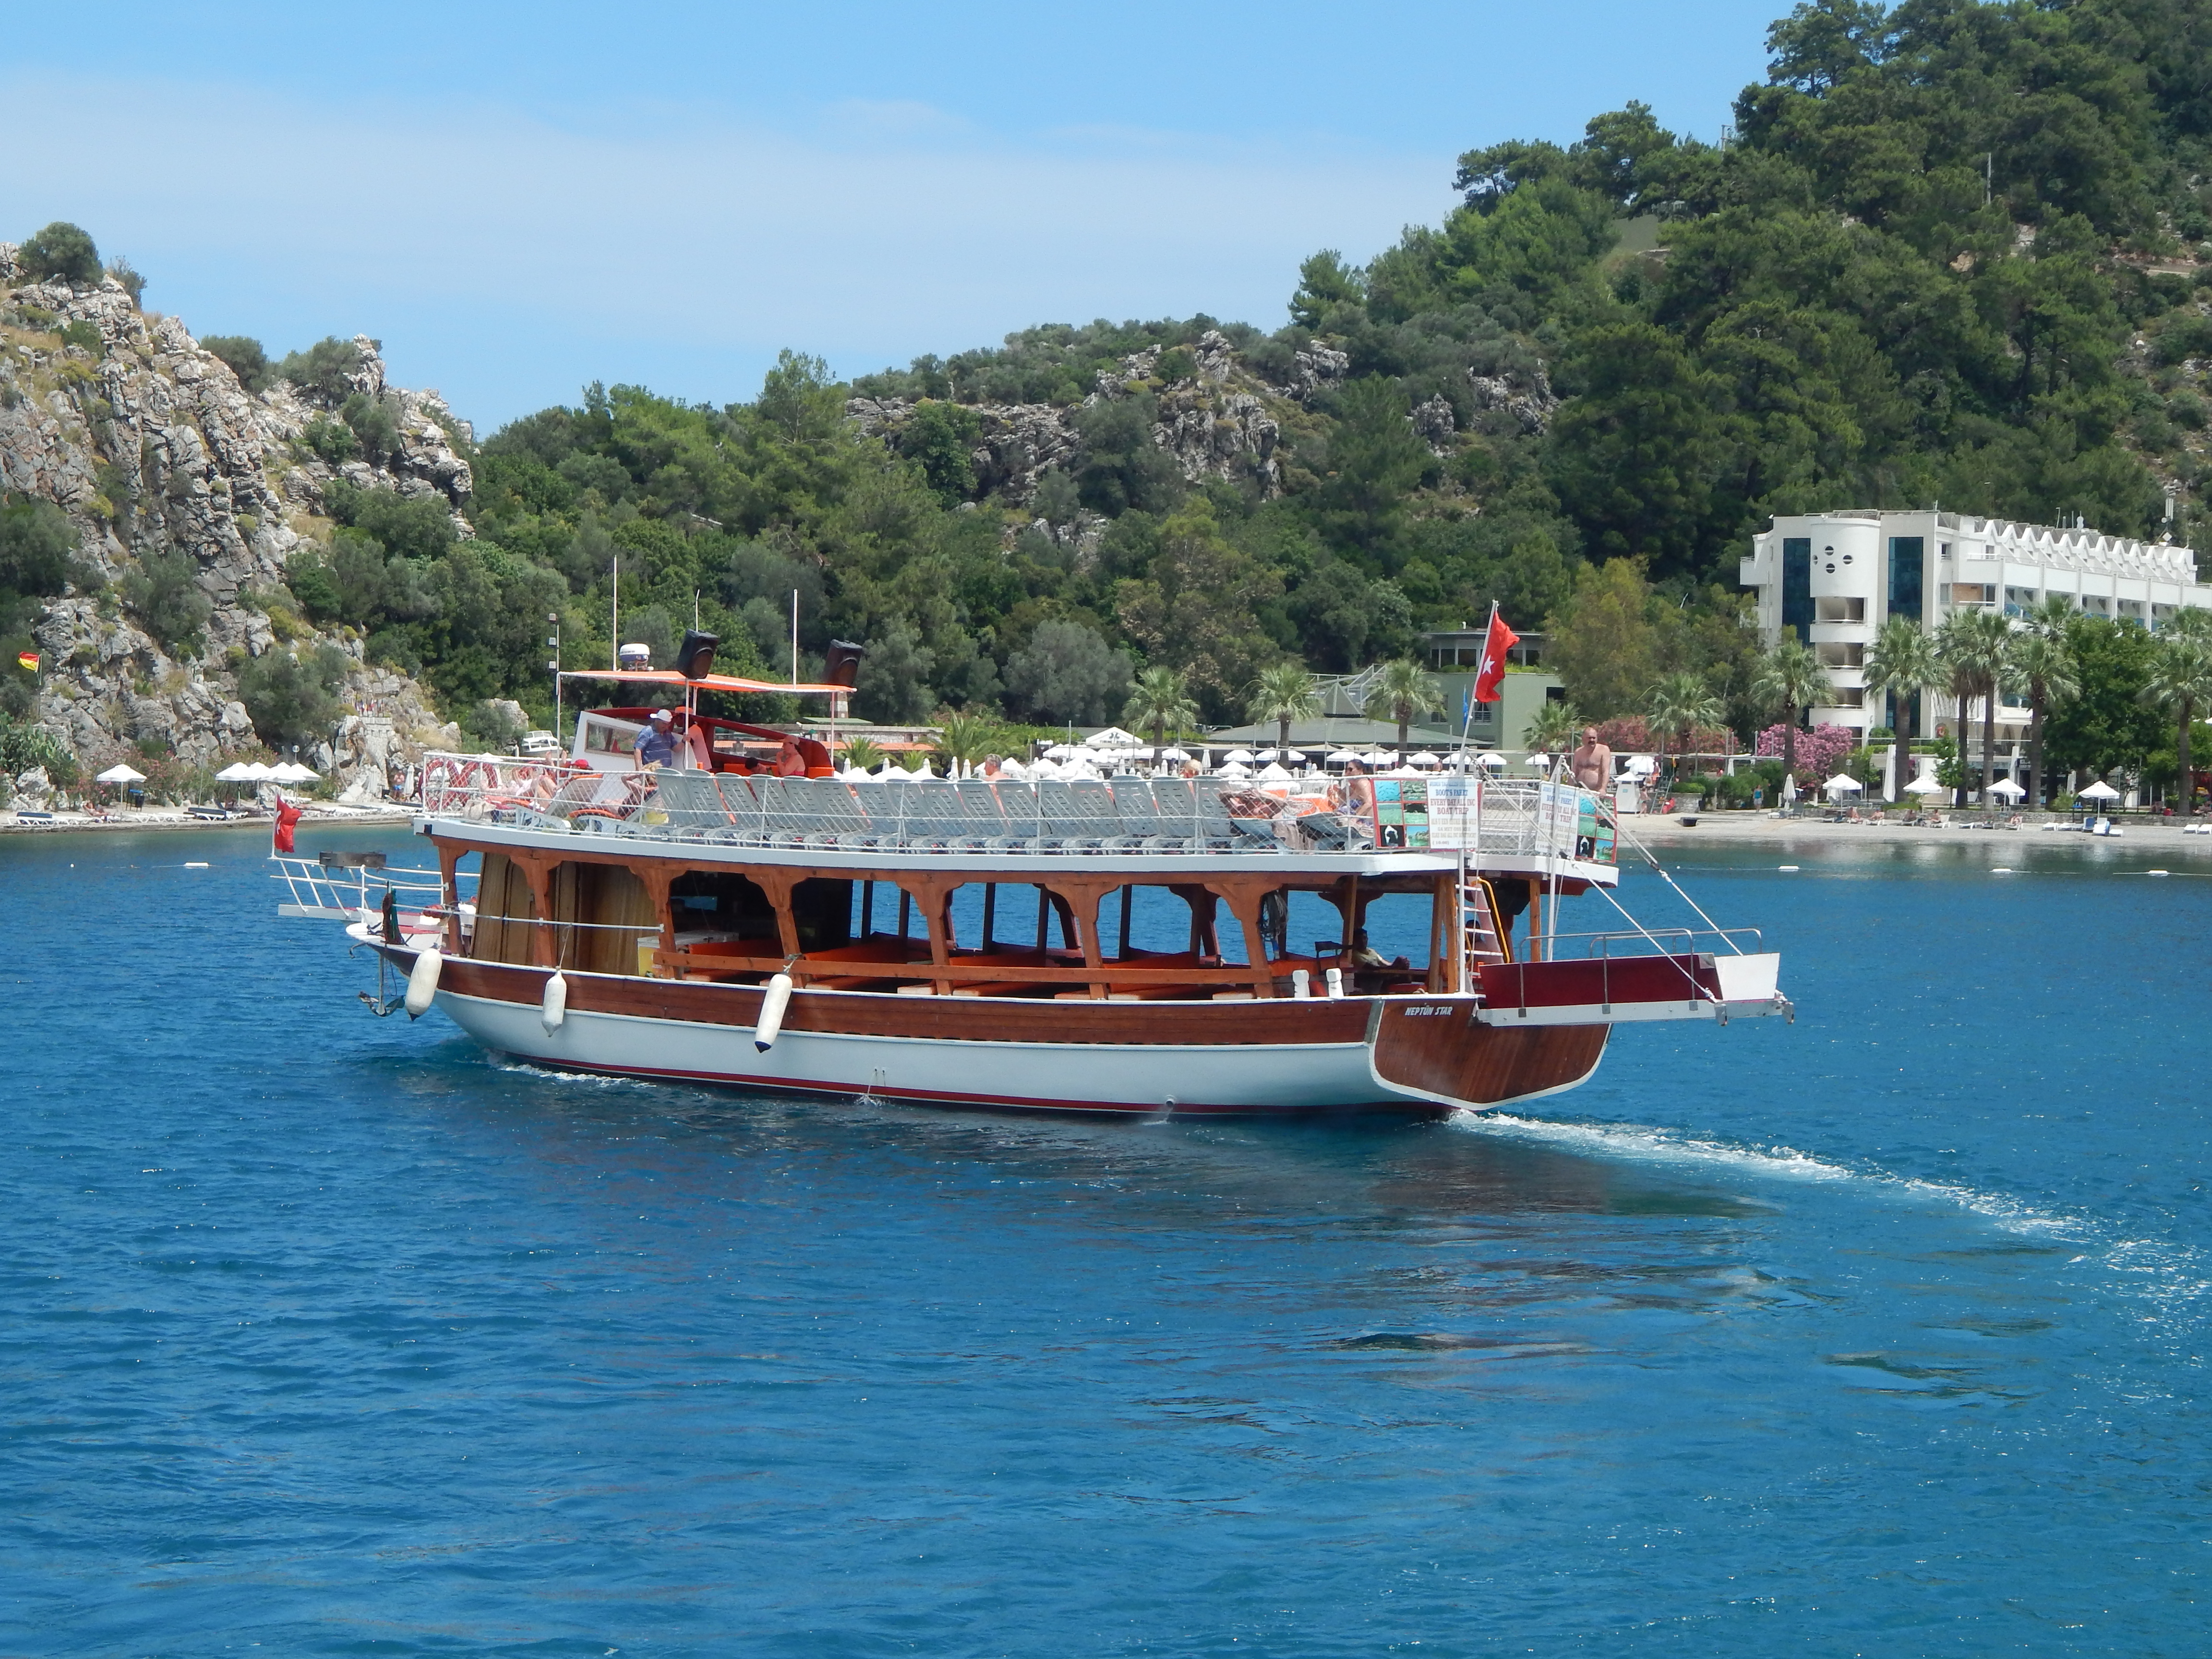
sea, landscape, marina, ship, view, travel, blue, summer, water, riviera, city, coast, boat, resort, harbor, cruise, yacht, sailing, destination, sky, waterway, water transportation, motor ship, passenger ship, mode of transport, ferry, watercraft, boating, lake, paddle steamer, tourism, bay, river, channel